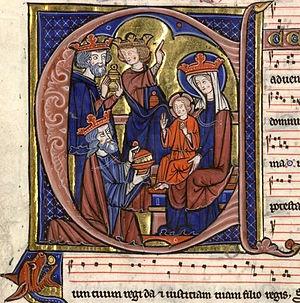
Graduel d'Aliénor - Adoration des Mages
Le Graduel de Fontevrault, dit d'Aliénor de Bretagne, est un manuscrit enluminé contenant les chants de l’année liturgique, à l’usage des religieux de l’ordre de abbaye de Fontevraud, maison-mère de l'Ordre de Fontevraud. Les armoiries d'Aliénor de Bretagne apparaissent sur les tranches, mais sont postérieures au manuscrit.